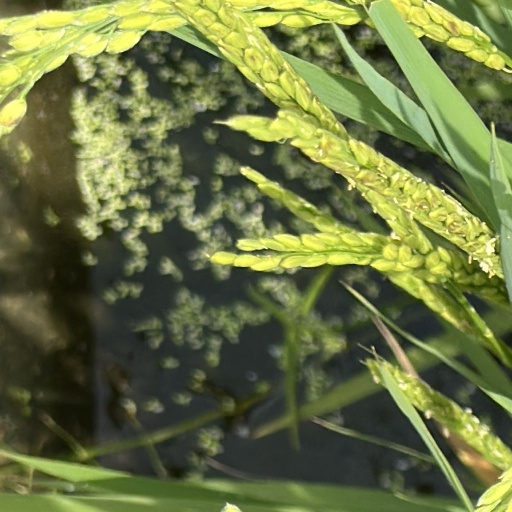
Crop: rice